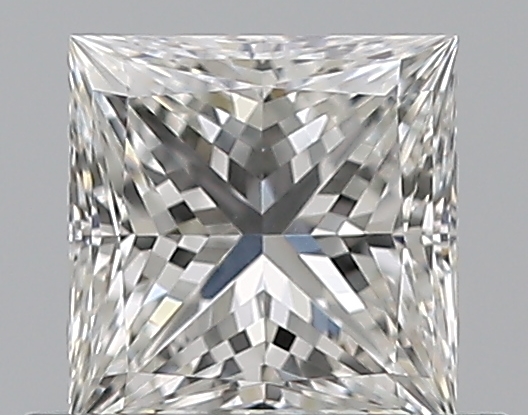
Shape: princess
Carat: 0.6
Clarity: VS1
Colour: G
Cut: EX
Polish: EX
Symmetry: VG
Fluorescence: N
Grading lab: GIA
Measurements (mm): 4.79 x 4.66 x 3.3